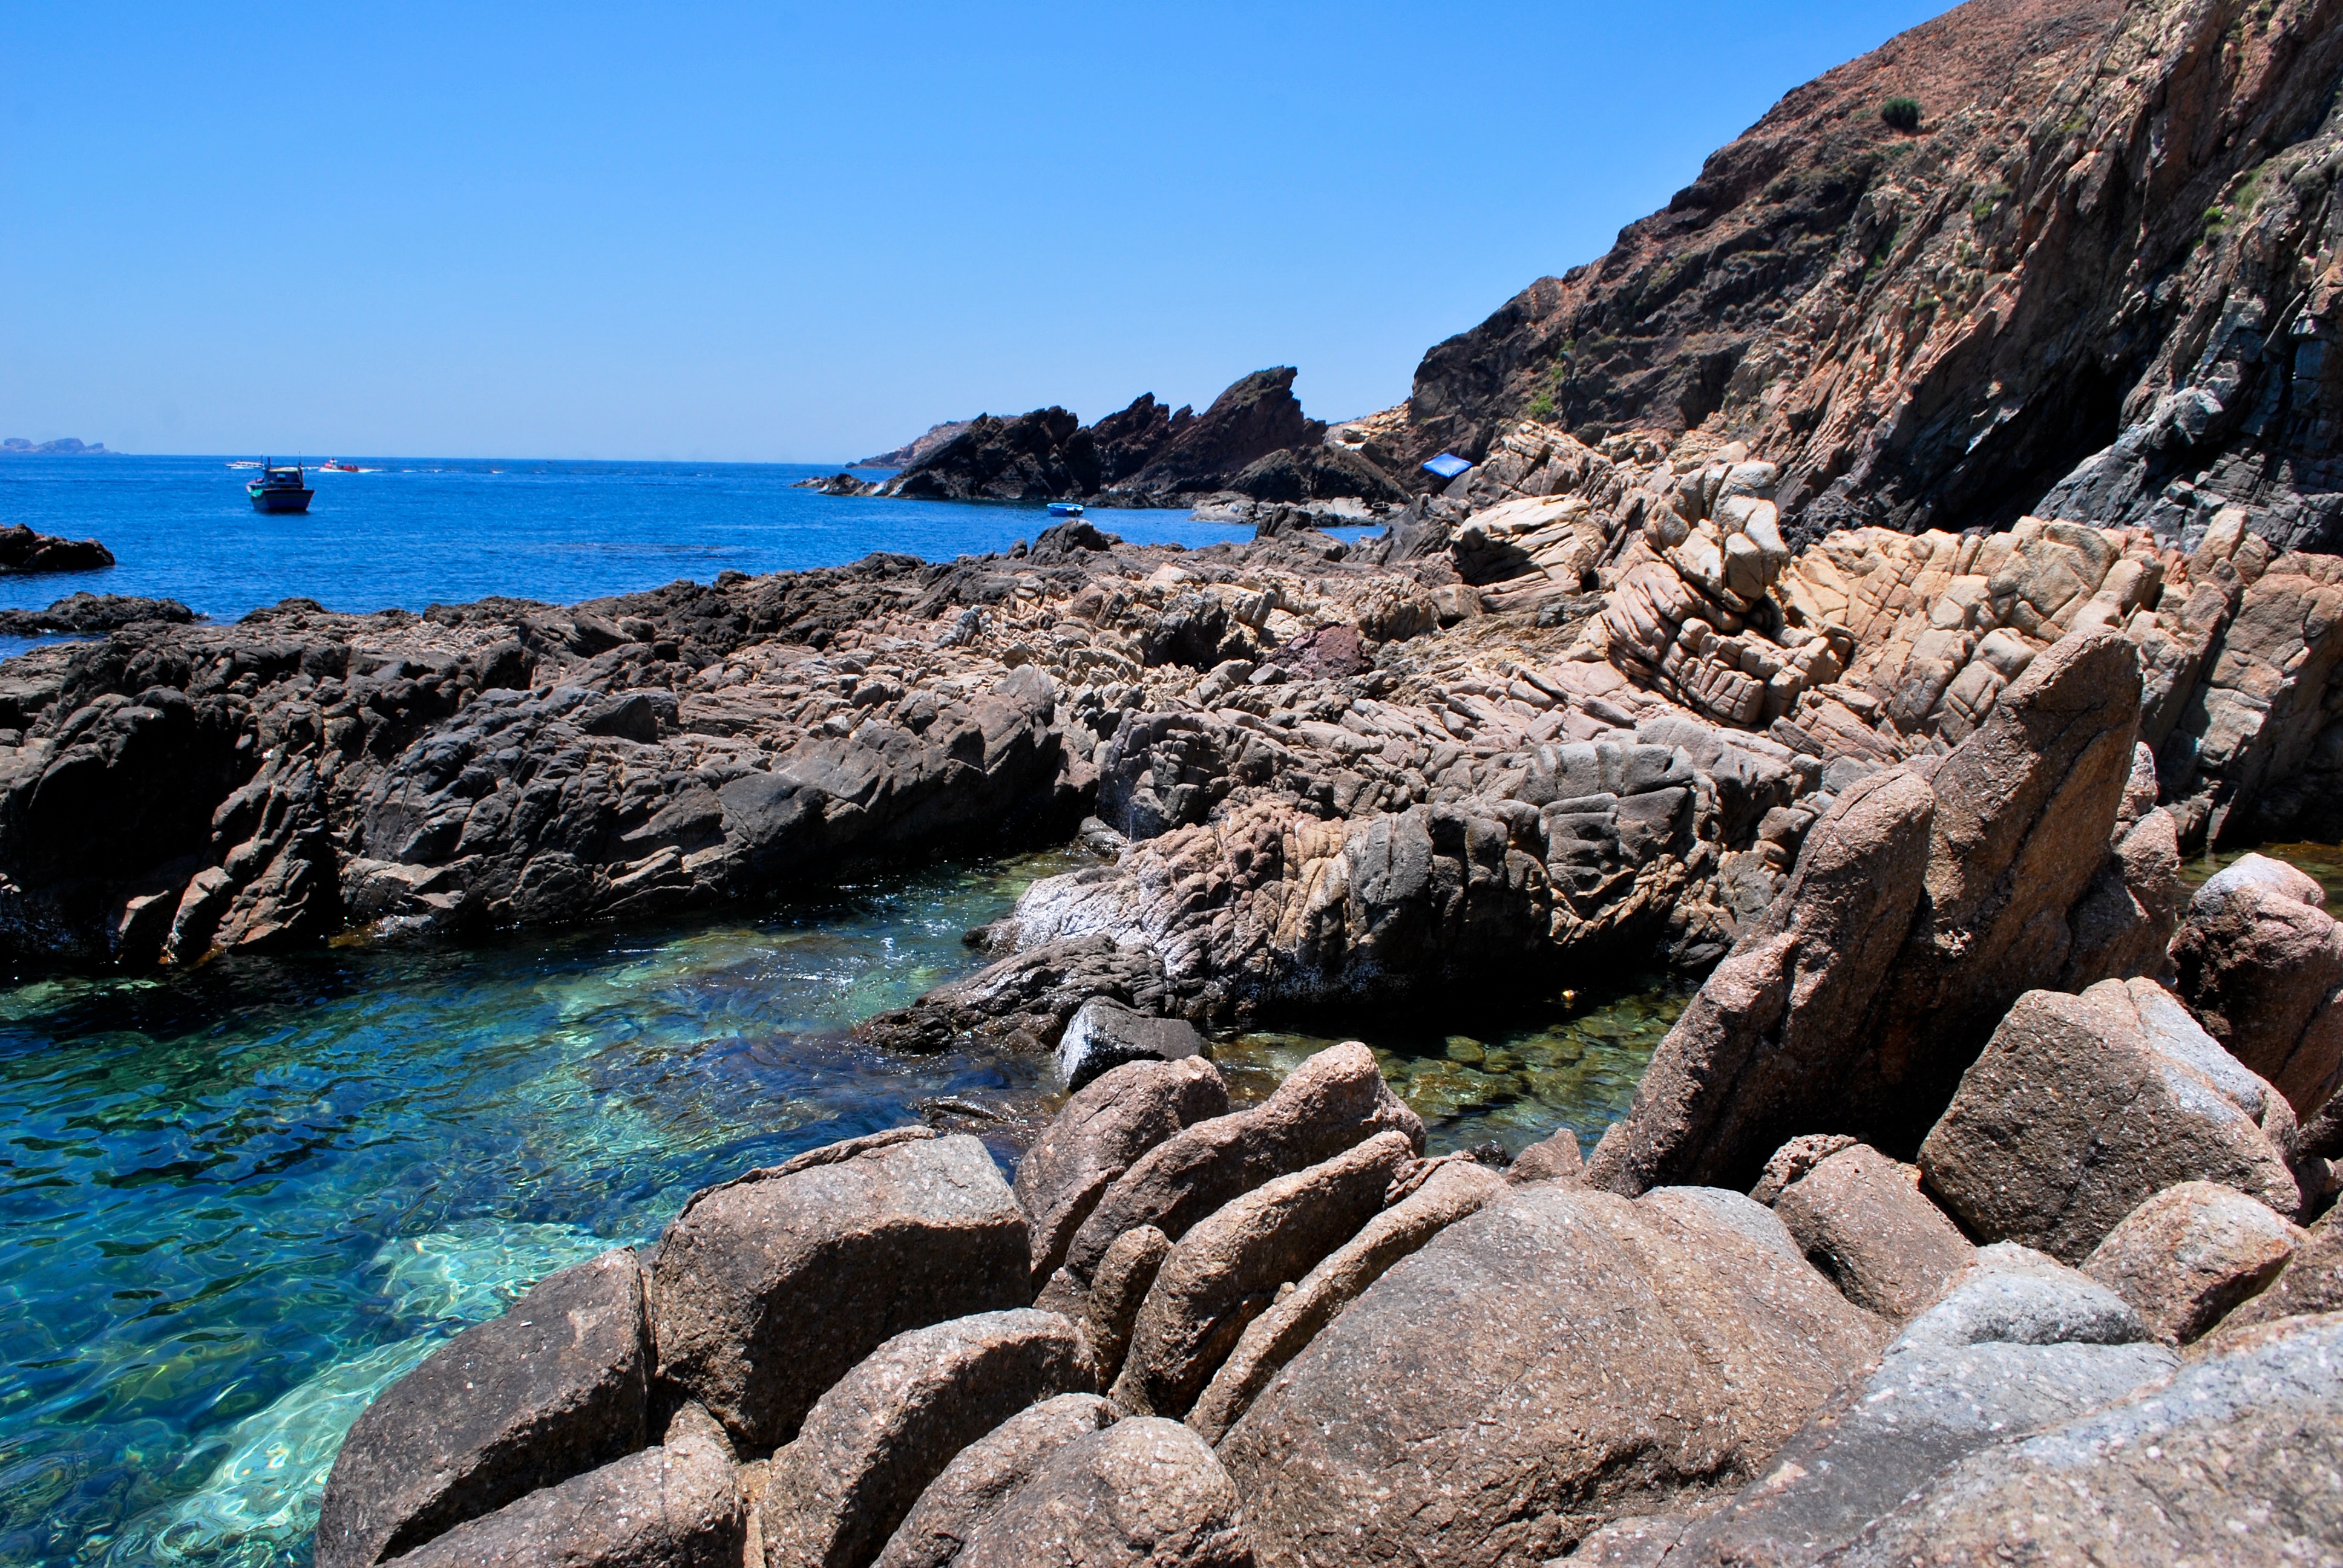
beach, landscape, sea, coast, water, rock, ocean, sky, shore, vacation, travel, cliff, cove, natural, scenery, holiday, bay, terrain, body of water, blue sky, geology, cool, vietnam, cape, destination, comfortable, landform, the sea, blue sea, ideal, the beach, wind waist, mercy of the wind waist, lovingkindness of, tourism nhon ly, travel flask, mercy of the sea, scenic flask, the beautiful sea, army headquarters, multiplication multiplication of rules